Kristof Magnusson

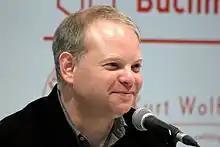
Kristof Magnusson, Leipzig Book Fair 2015

Kristof Magnusson (born Kristof Weitemeier-Magnusson; 4 March 1976 in Hamburg) is an Icelandic-German novelist and translator. He lives in Berlin.